United States embargo against Cuba

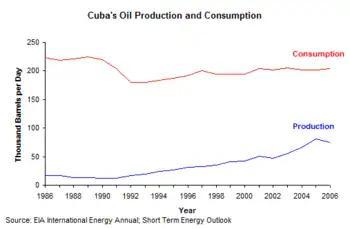
Cuban oil production and consumption remained depressed from 1991 to 2000 during an extended period of economic distress.

In April 2009, President Barack Obama first attempted to warm relations by easing the U.S. travel ban, allowing Cuban-Americans to travel freely to Cuba. "Ana Cecilia" became the first officially approved ship to sail in July 2012 from Miami to Cuba. Two years later, in 2014, the Obama administration announced its intention to formally re-establish relations with Cuba and later completed a prisoner exchange. President Obama and Cuban President Raúl Castro met on April 11, 2015, the first meeting in over 50 years. On May 29, 2015, the U.S. removed Cuba from its designated list of state sponsors of terrorism on May 29, 2015, later re-adding it on January 12, 2021. U.S. banks then were temporarily allowed to open accredited accounts in Cuban banks.